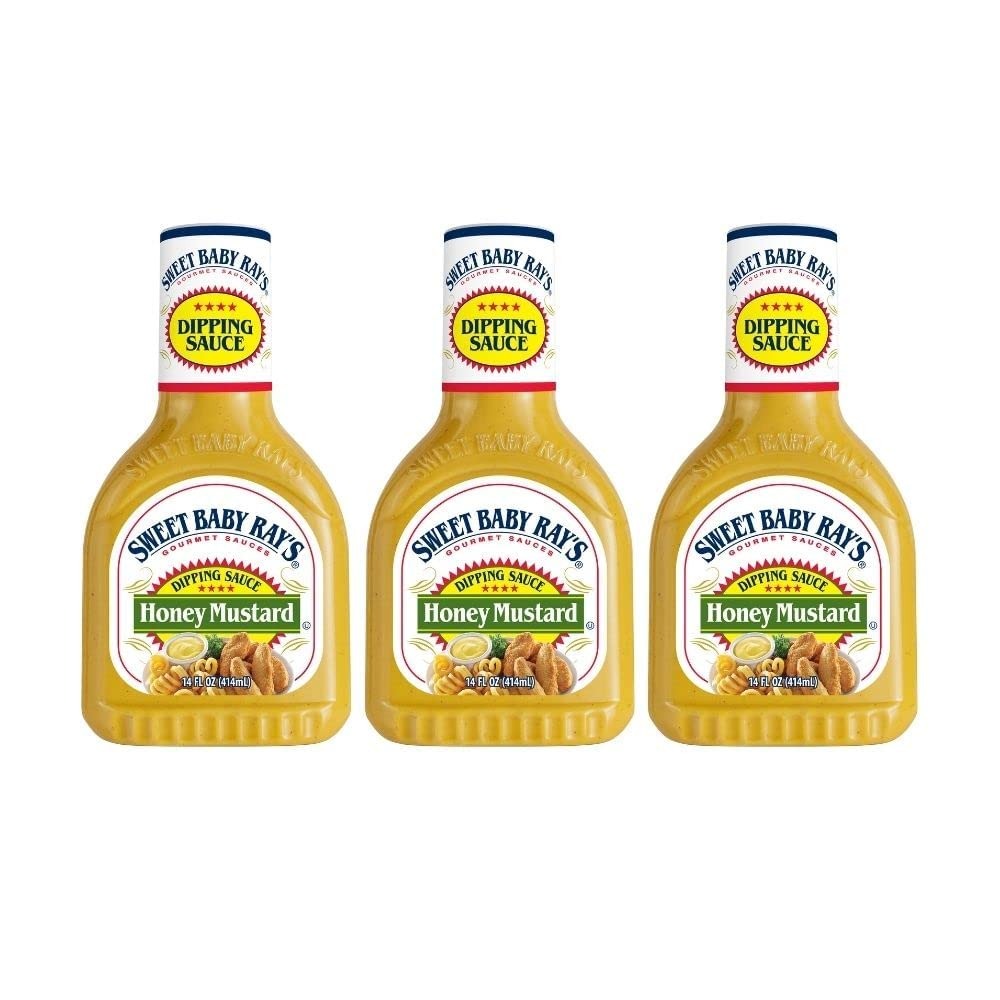
Item Name: Sweet Baby Ray's Dipping Sauce, Honey Mustard (14 Fl Oz (Pack of 3))
Bullet Point 1: The ideal blend of bold mustard and mouth-watering honey-sweet flavor
Bullet Point 2: Perfect for dipping anything salty – crunchy veggies, too
Bullet Point 3: Adds flavor in so many ways – as a sandwich spread, marinade, or even salad dressing
Bullet Point 4: Your meals won't be complete without this gourmet dipping sauce
Bullet Point 5: Gluten-Free and certified Kosher
Product Description: Bold mustard flavor balanced by the perfect amount of golden-rich honey sweetness. It's the ideal blend of spice and nice that makes everything taste better. Dip nuggets, wings, fries, or crunchy veggies. Spread it on a sandwich or wrap. Use it as a marinade for meats or pour it on salad. You'll never run out of uses for this deliciously versatile sauce. Gluten-free. Shake well before use and refrigerate after opening.
Value: 42.0
Unit: Fl Oz

Price: 11.285